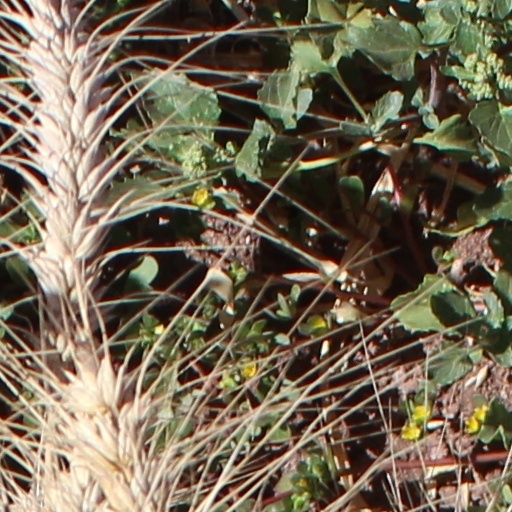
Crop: wheat